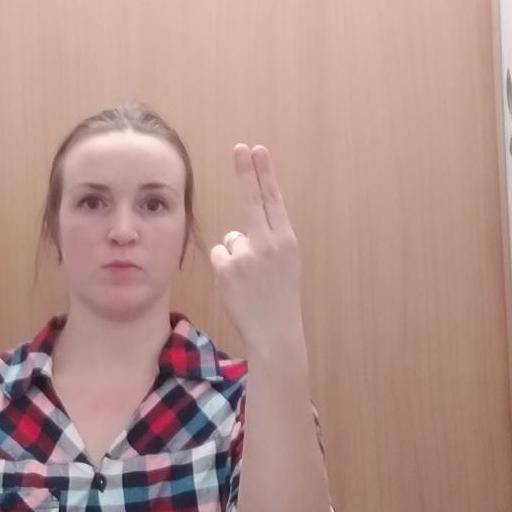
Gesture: two_up_inverted